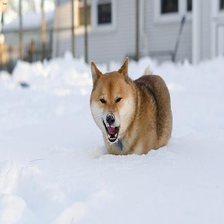
Species: dog
Breed: shiba inu